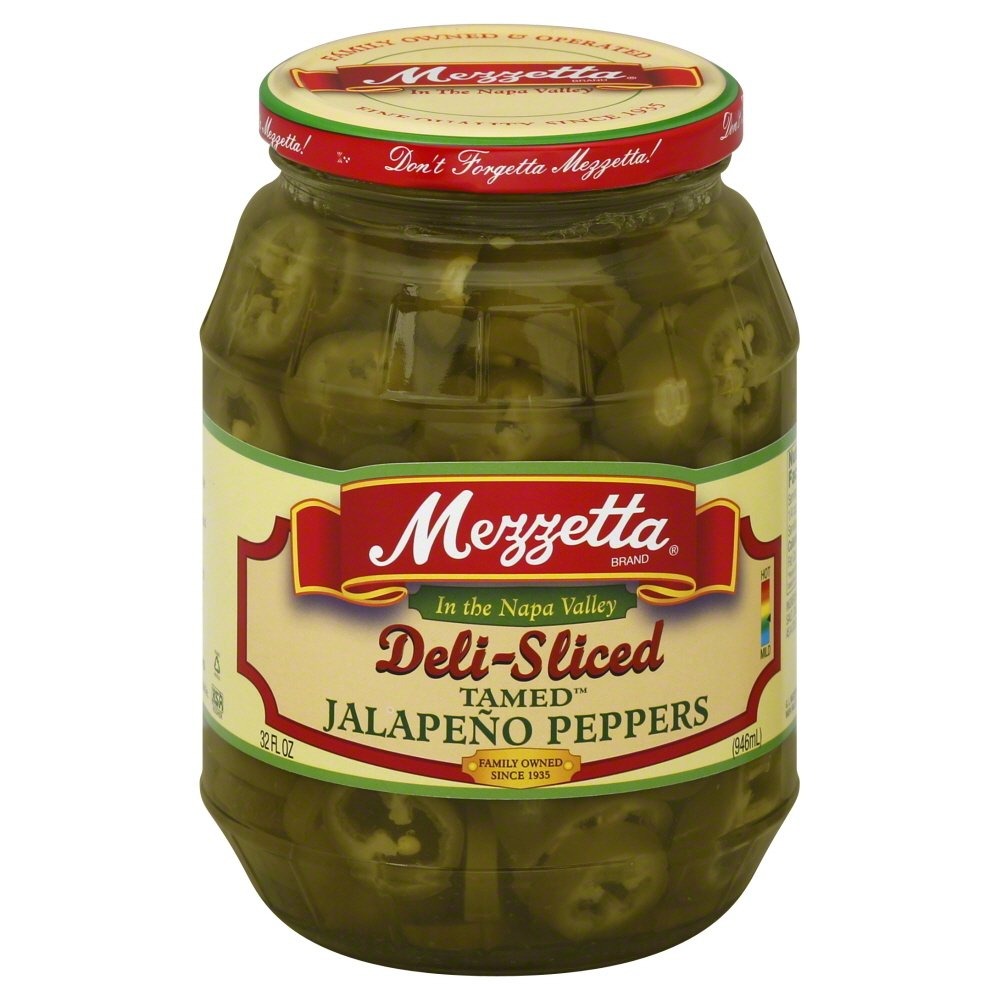
Item Name: Mezzetta Jalapeno Peppers, Deli-Sliced, Tamed 32 oz
Bullet Point: Mezzetta Pepper Jalpno Tame Deli S 32 OZ (Pack of
Value: 32.0
Unit: Ounce

Price: 12.86